Battle of the Hellespont (321 BC)

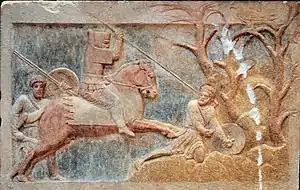
Persian cavalry from Asia Minor composed the superior cavalry of Eumenes. Altıkulaç Sarcophagus

Pharnabazus III, the former Persian satrap of Phrygia, was commanding a squadron of cavalry for Eumenes: